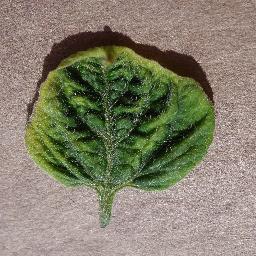
Label: Tomato___Tomato_Yellow_Leaf_Curl_Virus